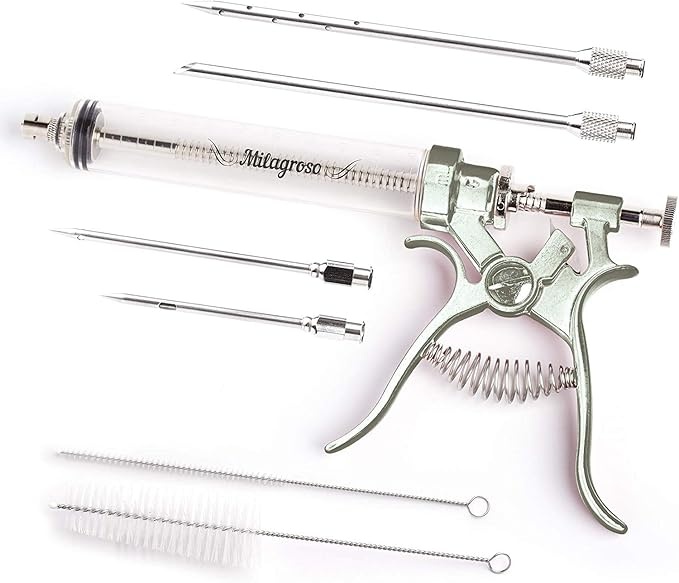
Meat Injector Syringe Stainless Steel Outdoor Meat Kit Marinade Flavor Food Injector Syringes with 4 Marinades Needles Grill Smoker Injectors Professional Syringe Held Culinary Barbecue Tool For BBG
About This 👍 Metal Marinade Needles For All Needs: BBQ injector set includes four needles to cover all of your marinade meat injector needs, two designed for turkey, steaks and chicken fillets - for flavor injection into big pieces and two of infusing garlic and herbs - for injection into small pieces. 👍 Easy to use & dishwasher safe: Our meat pistol kit is designed for quick and easy disassemble. 👍 Safe & Durable Injectors: The 304 High food-grade heavy-duty stainless steel is the best grade we could possibly find for a very well made ✅ Juicy & Yummy for every bite: This seasoning meat pistol make every bite of the meat is flavorful and juicy. ✅ Lifetime Guarantee & ECO Friendly Package: 100% safe & healthy kitchen food injector syringe. Overview Brand : Milagroso Material : Stainless Steel Color : silver Control Method : Touch
Brand: Milagroso
Category: Home & Garden > Kitchen & Dining > Kitchen Tools & Utensils > Basters